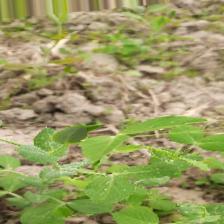
Label: Powdery Mildew